Carnegie Library (Anaheim, California)

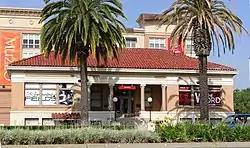

The Carnegie Library in Anaheim, California is a Carnegie library building built in 1908. The Classical Revival style building was designed by John C. Austin, and opened in 1909.